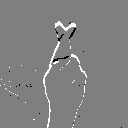
ASL letter: r